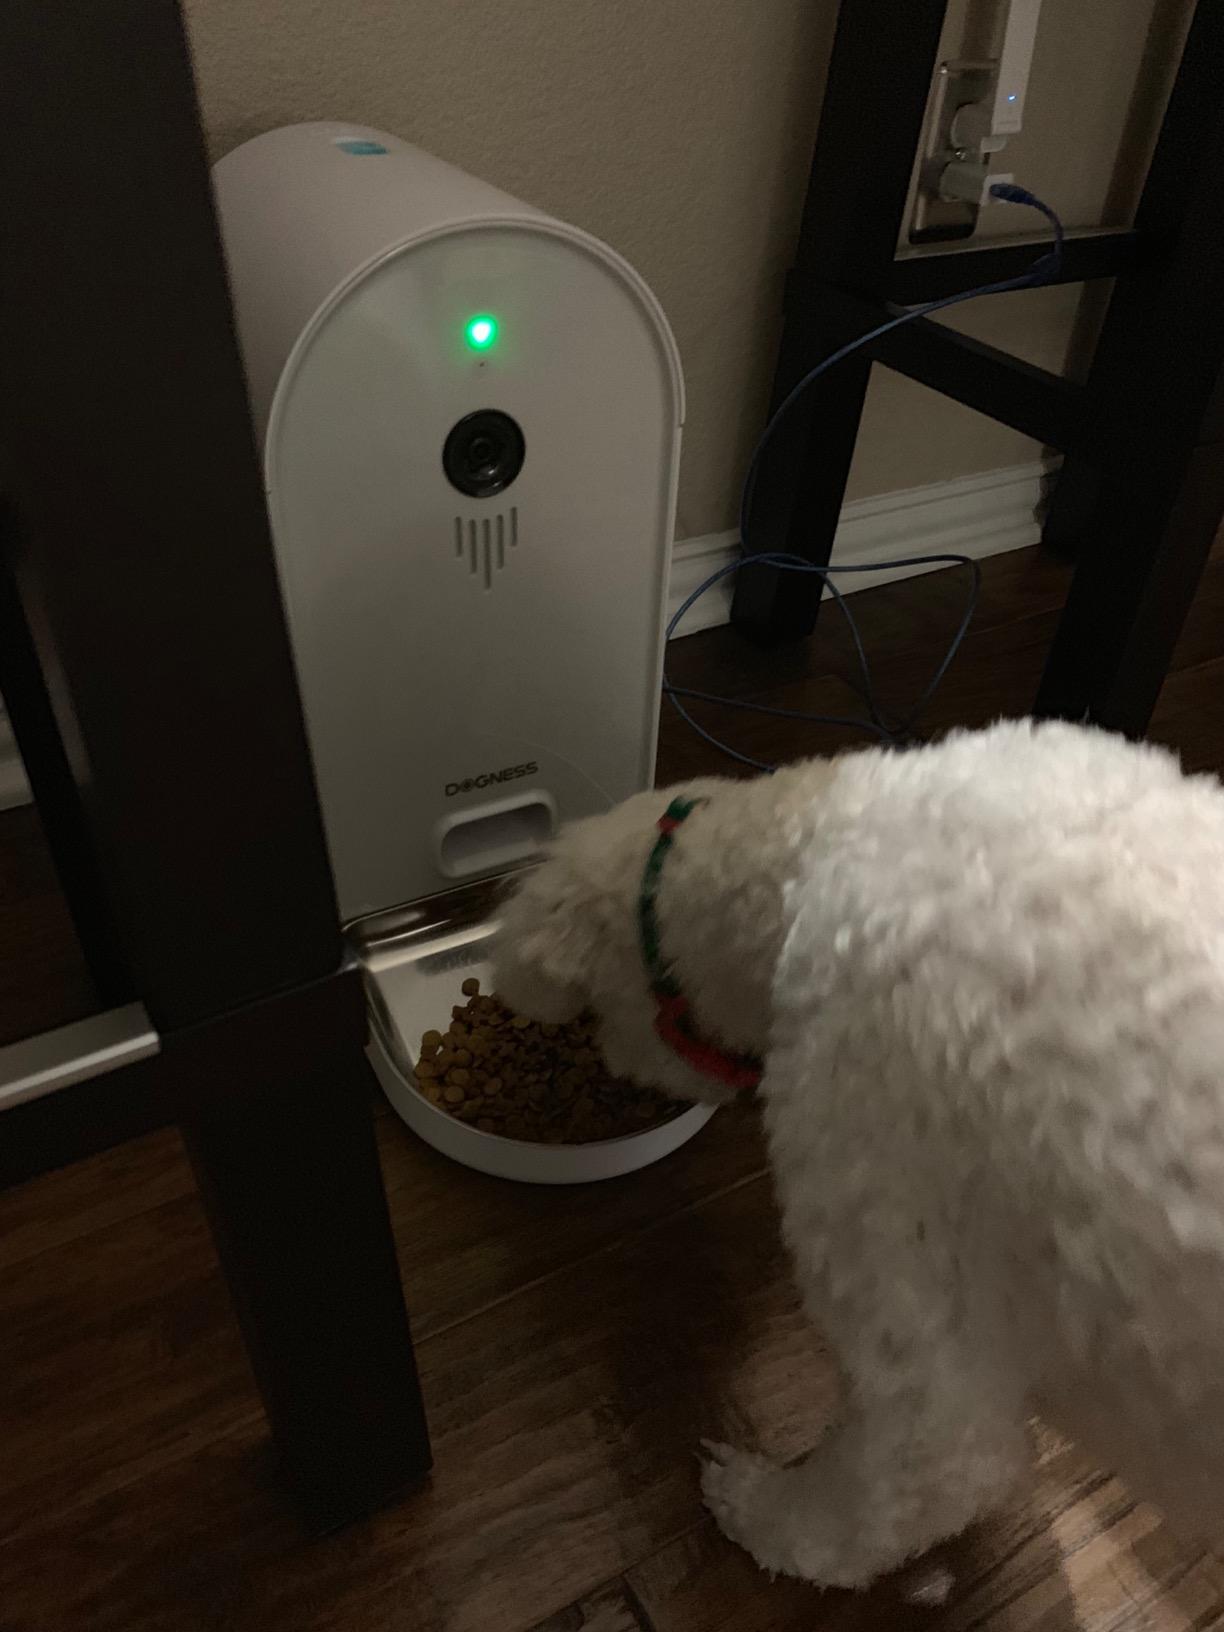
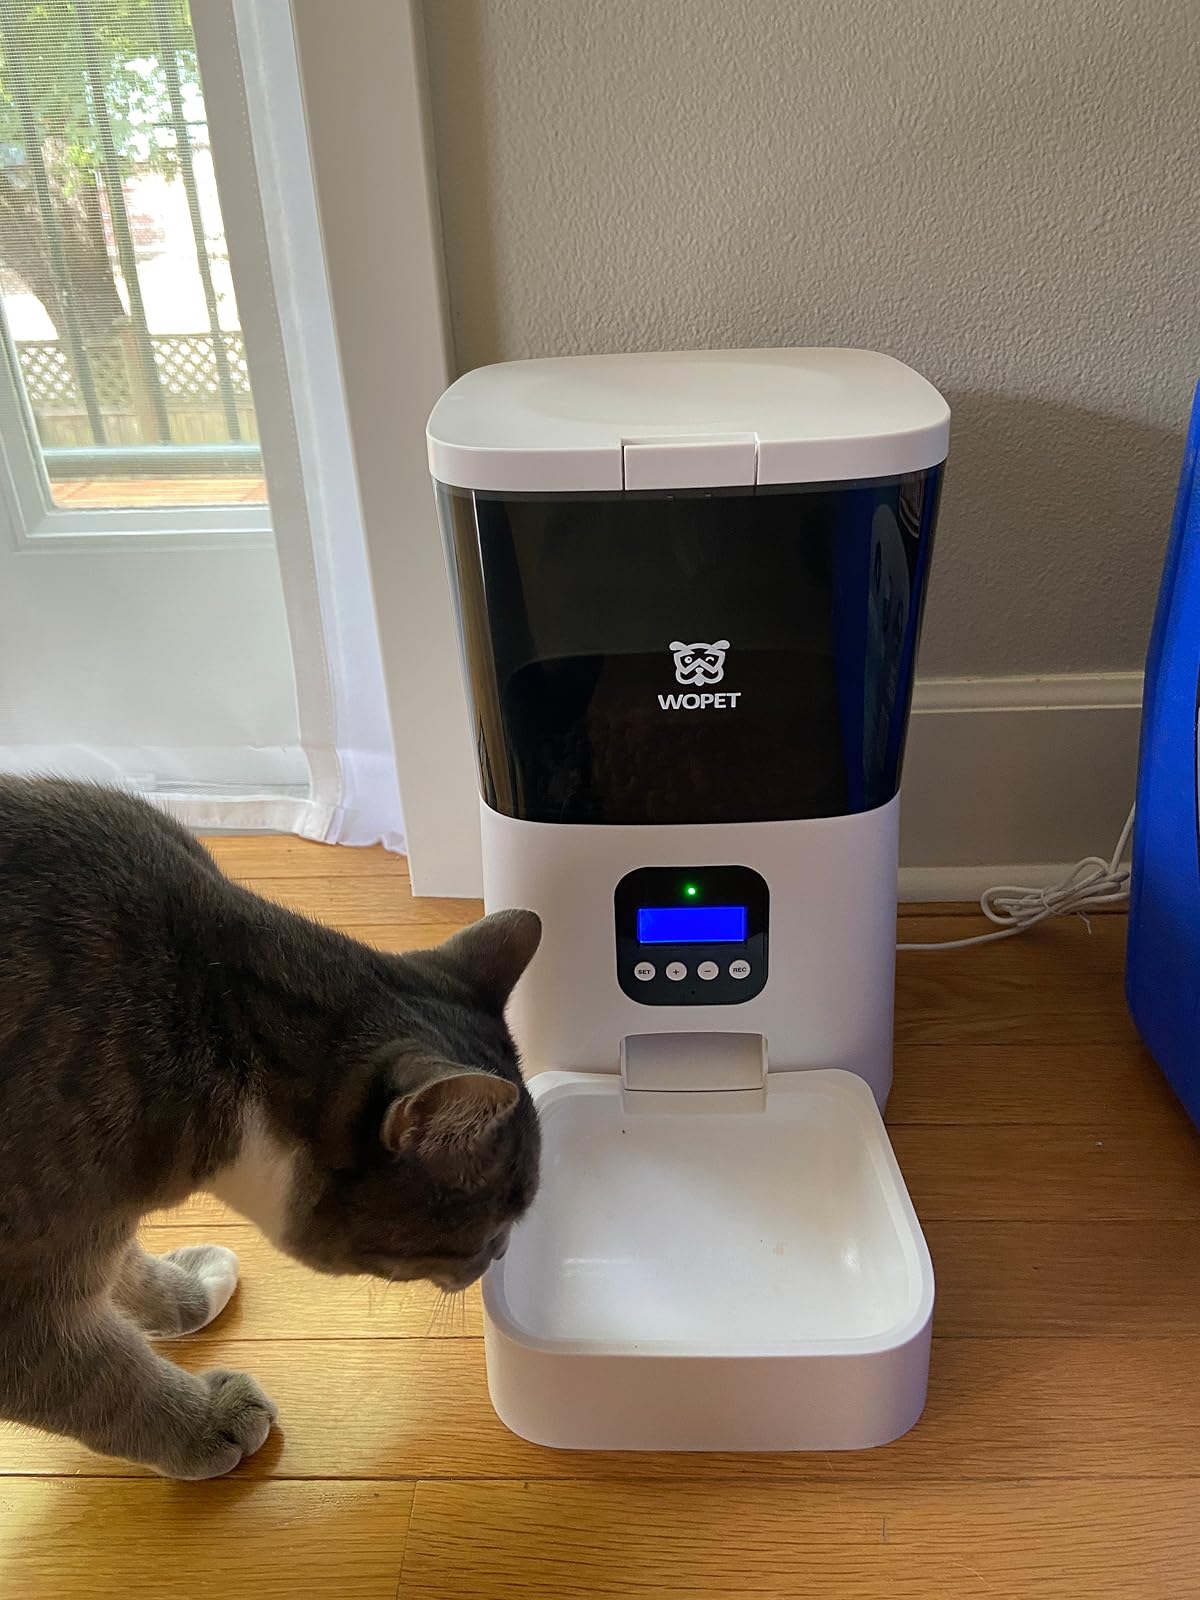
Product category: items_feeder
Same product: no